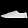
Label: Sneaker